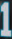
Number: 1